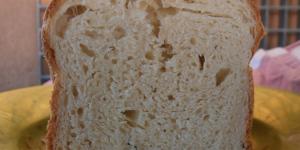
pan de molde con leche y mantequilla